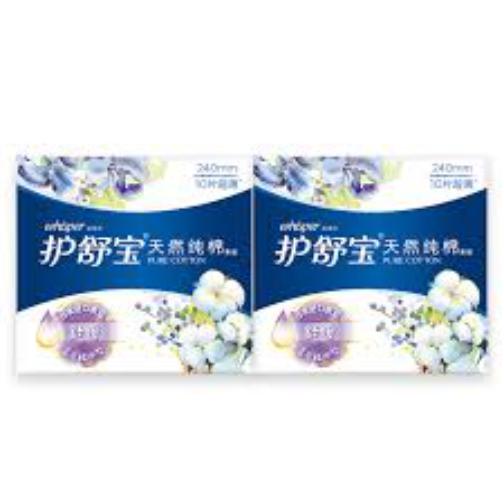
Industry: Necessities